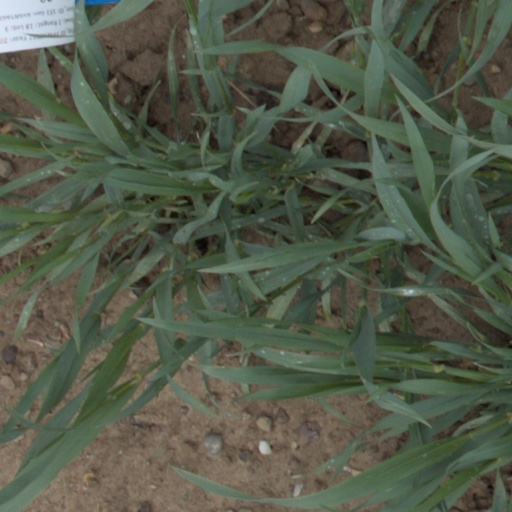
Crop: wheat